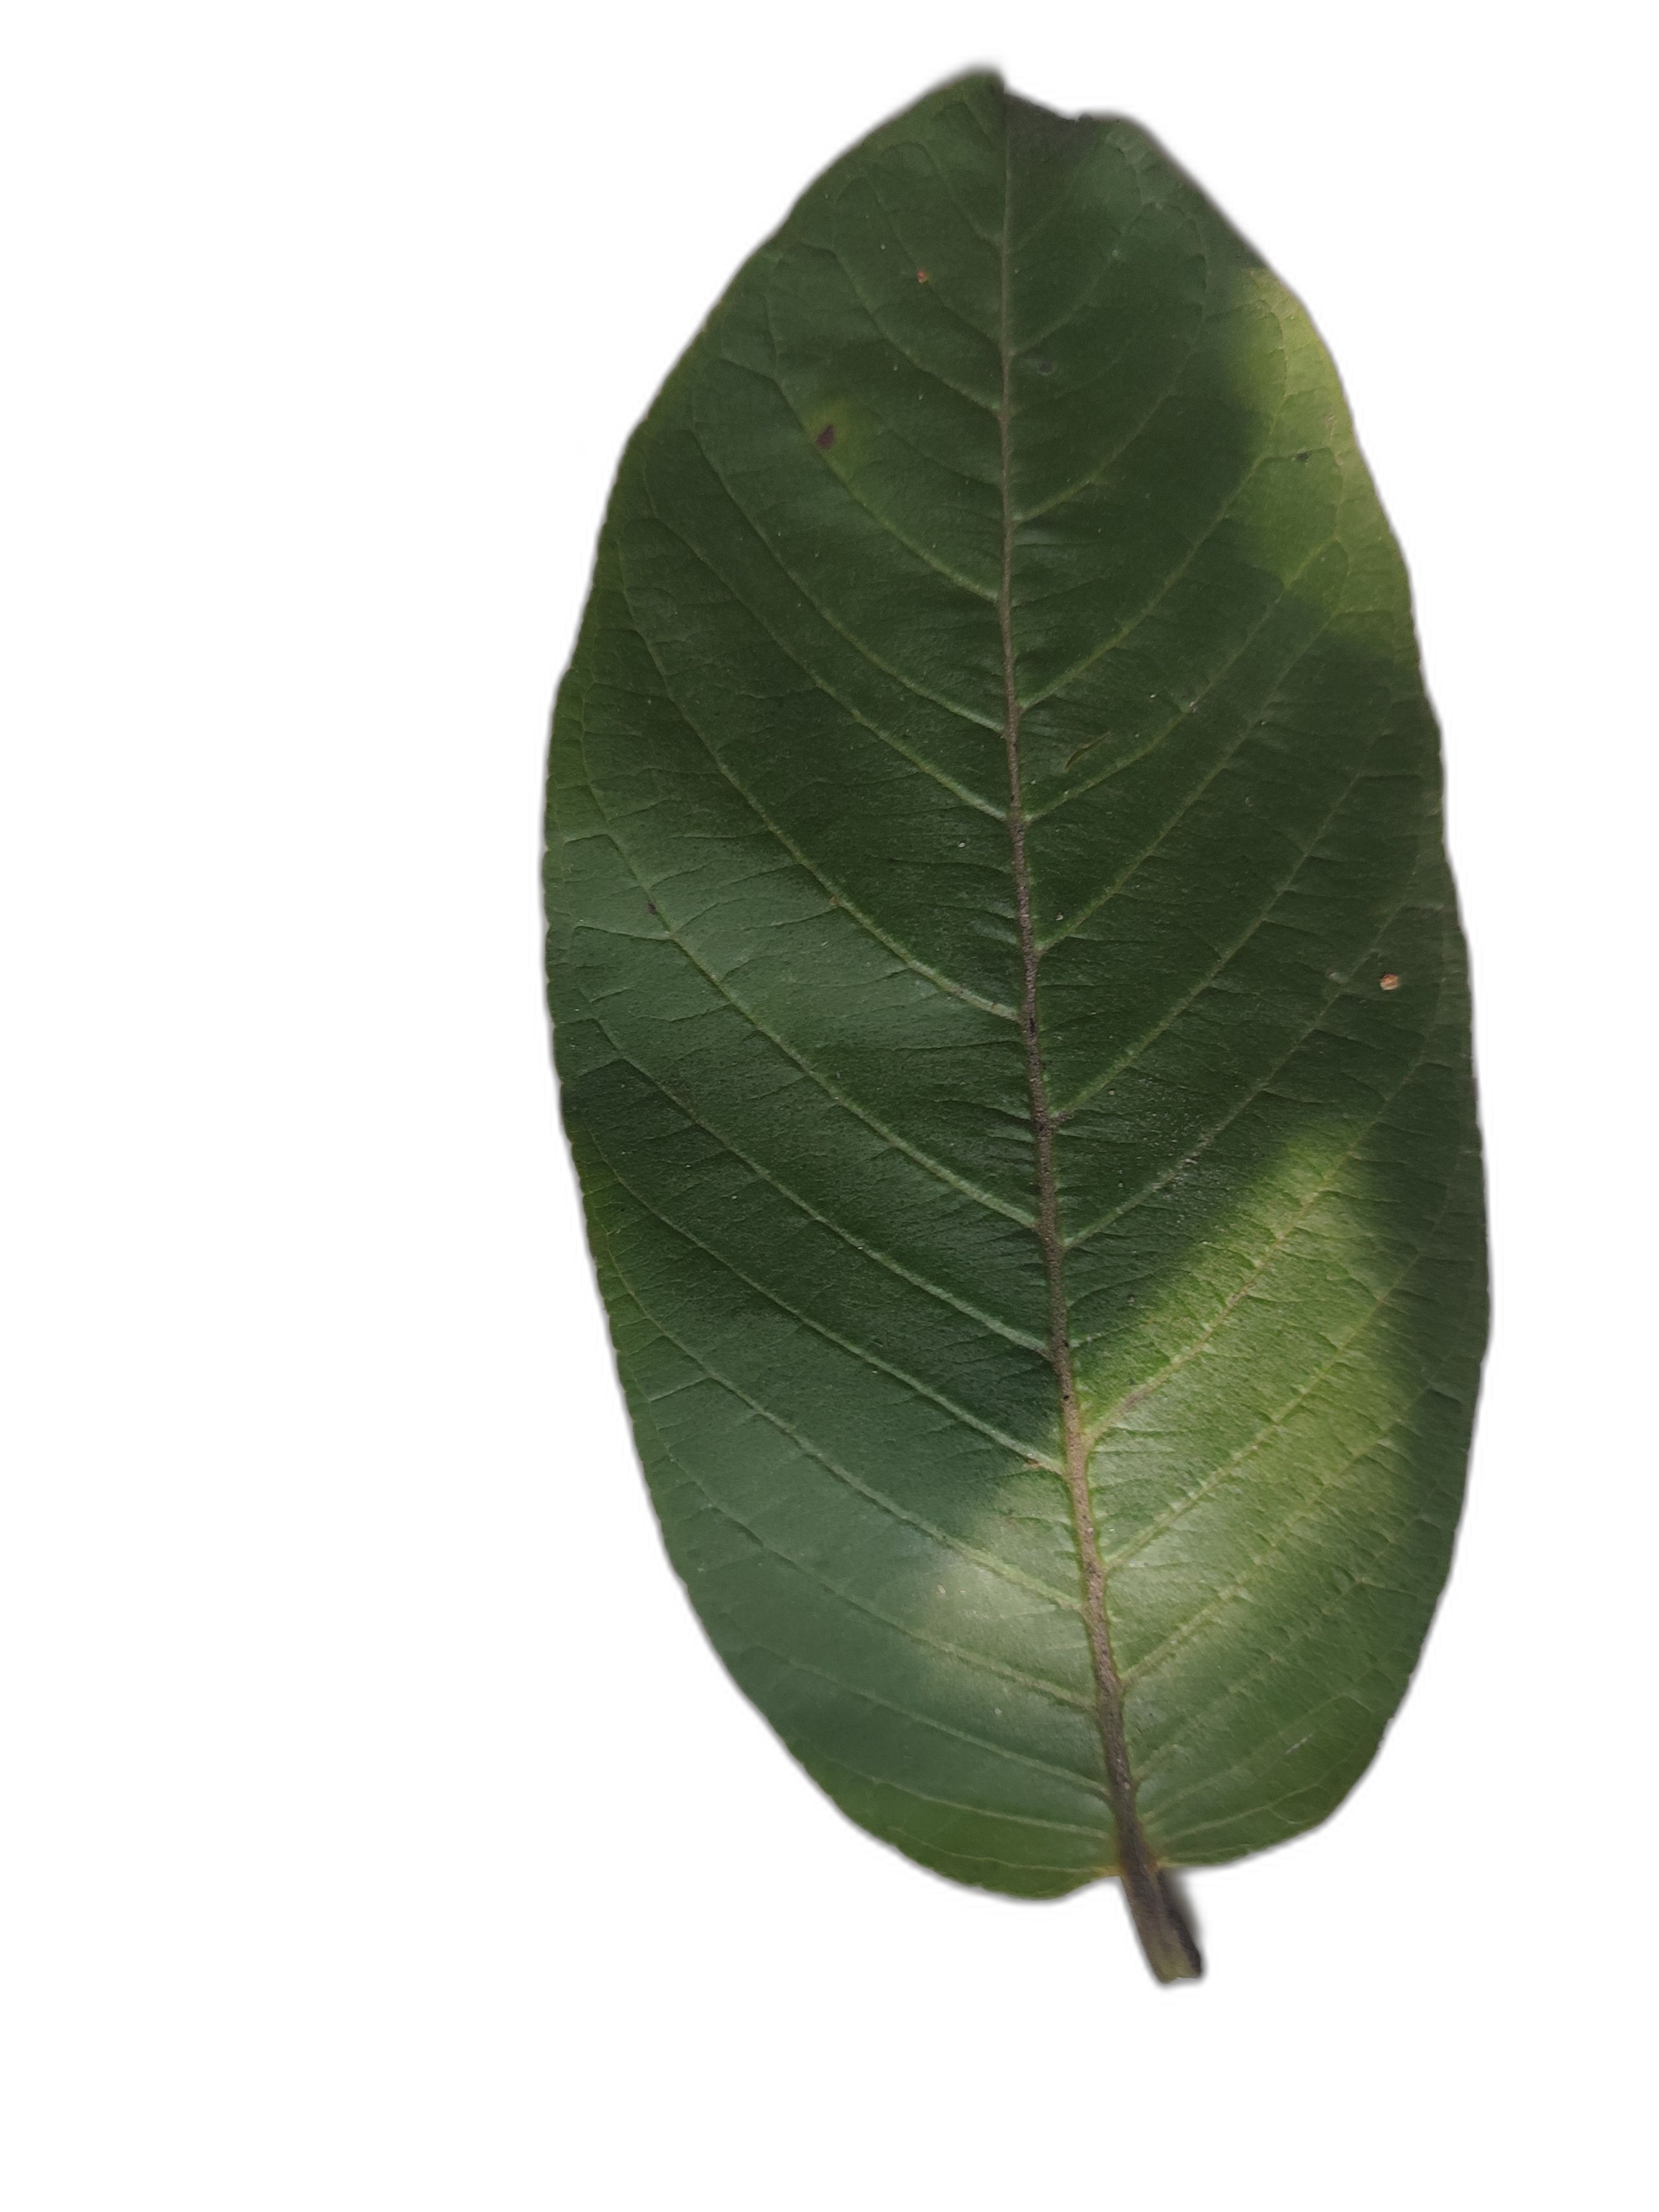
Plant part: leaf
Disease: Healthy